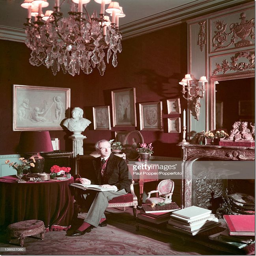
person in the drawing room before it was enlarged .